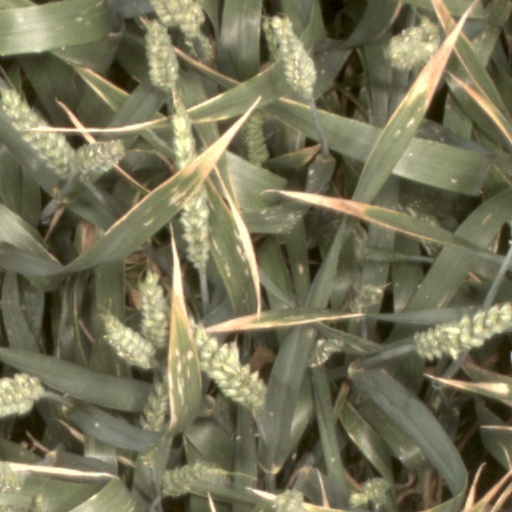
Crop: wheat